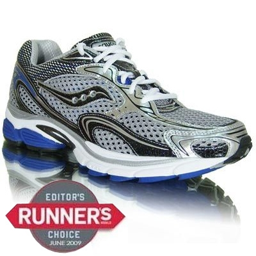
hospitality business continues to be one of the best selling running shoes in the world .